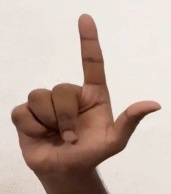
ASL sign: L